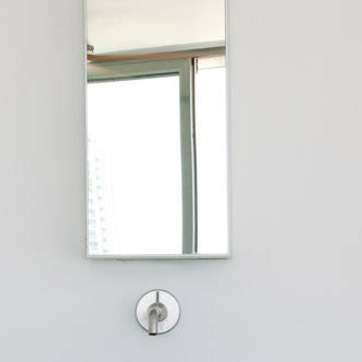
Material: mirror